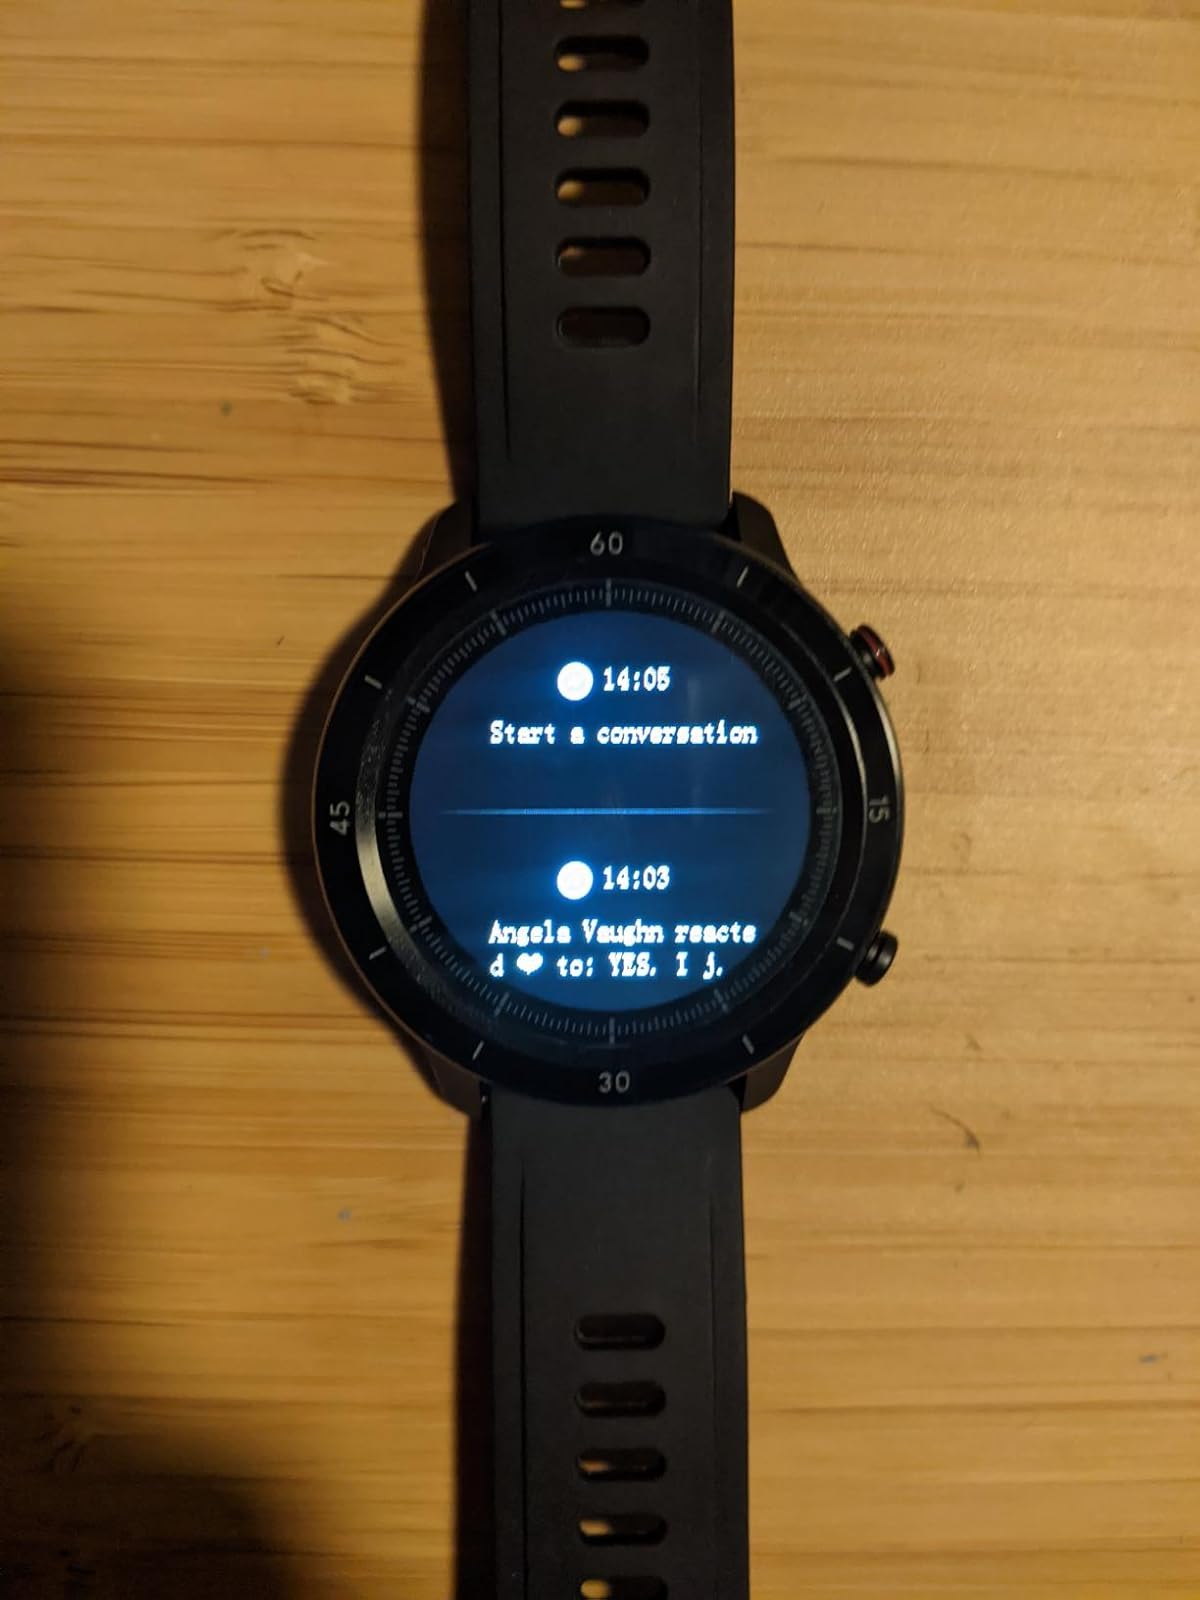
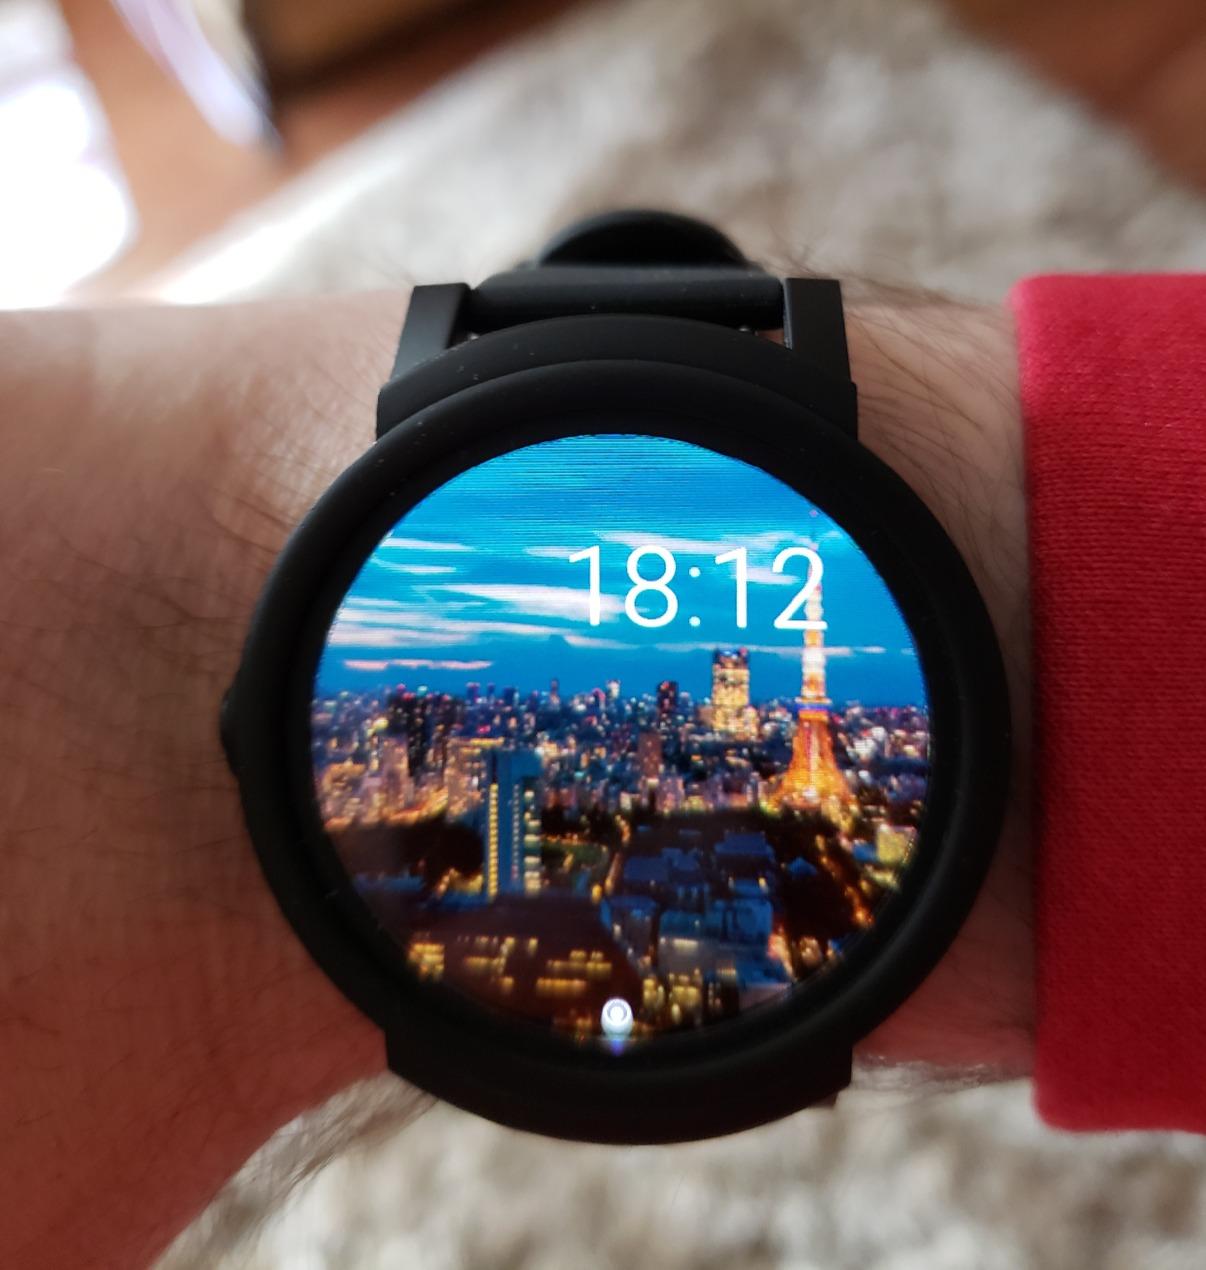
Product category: smartwatch
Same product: no